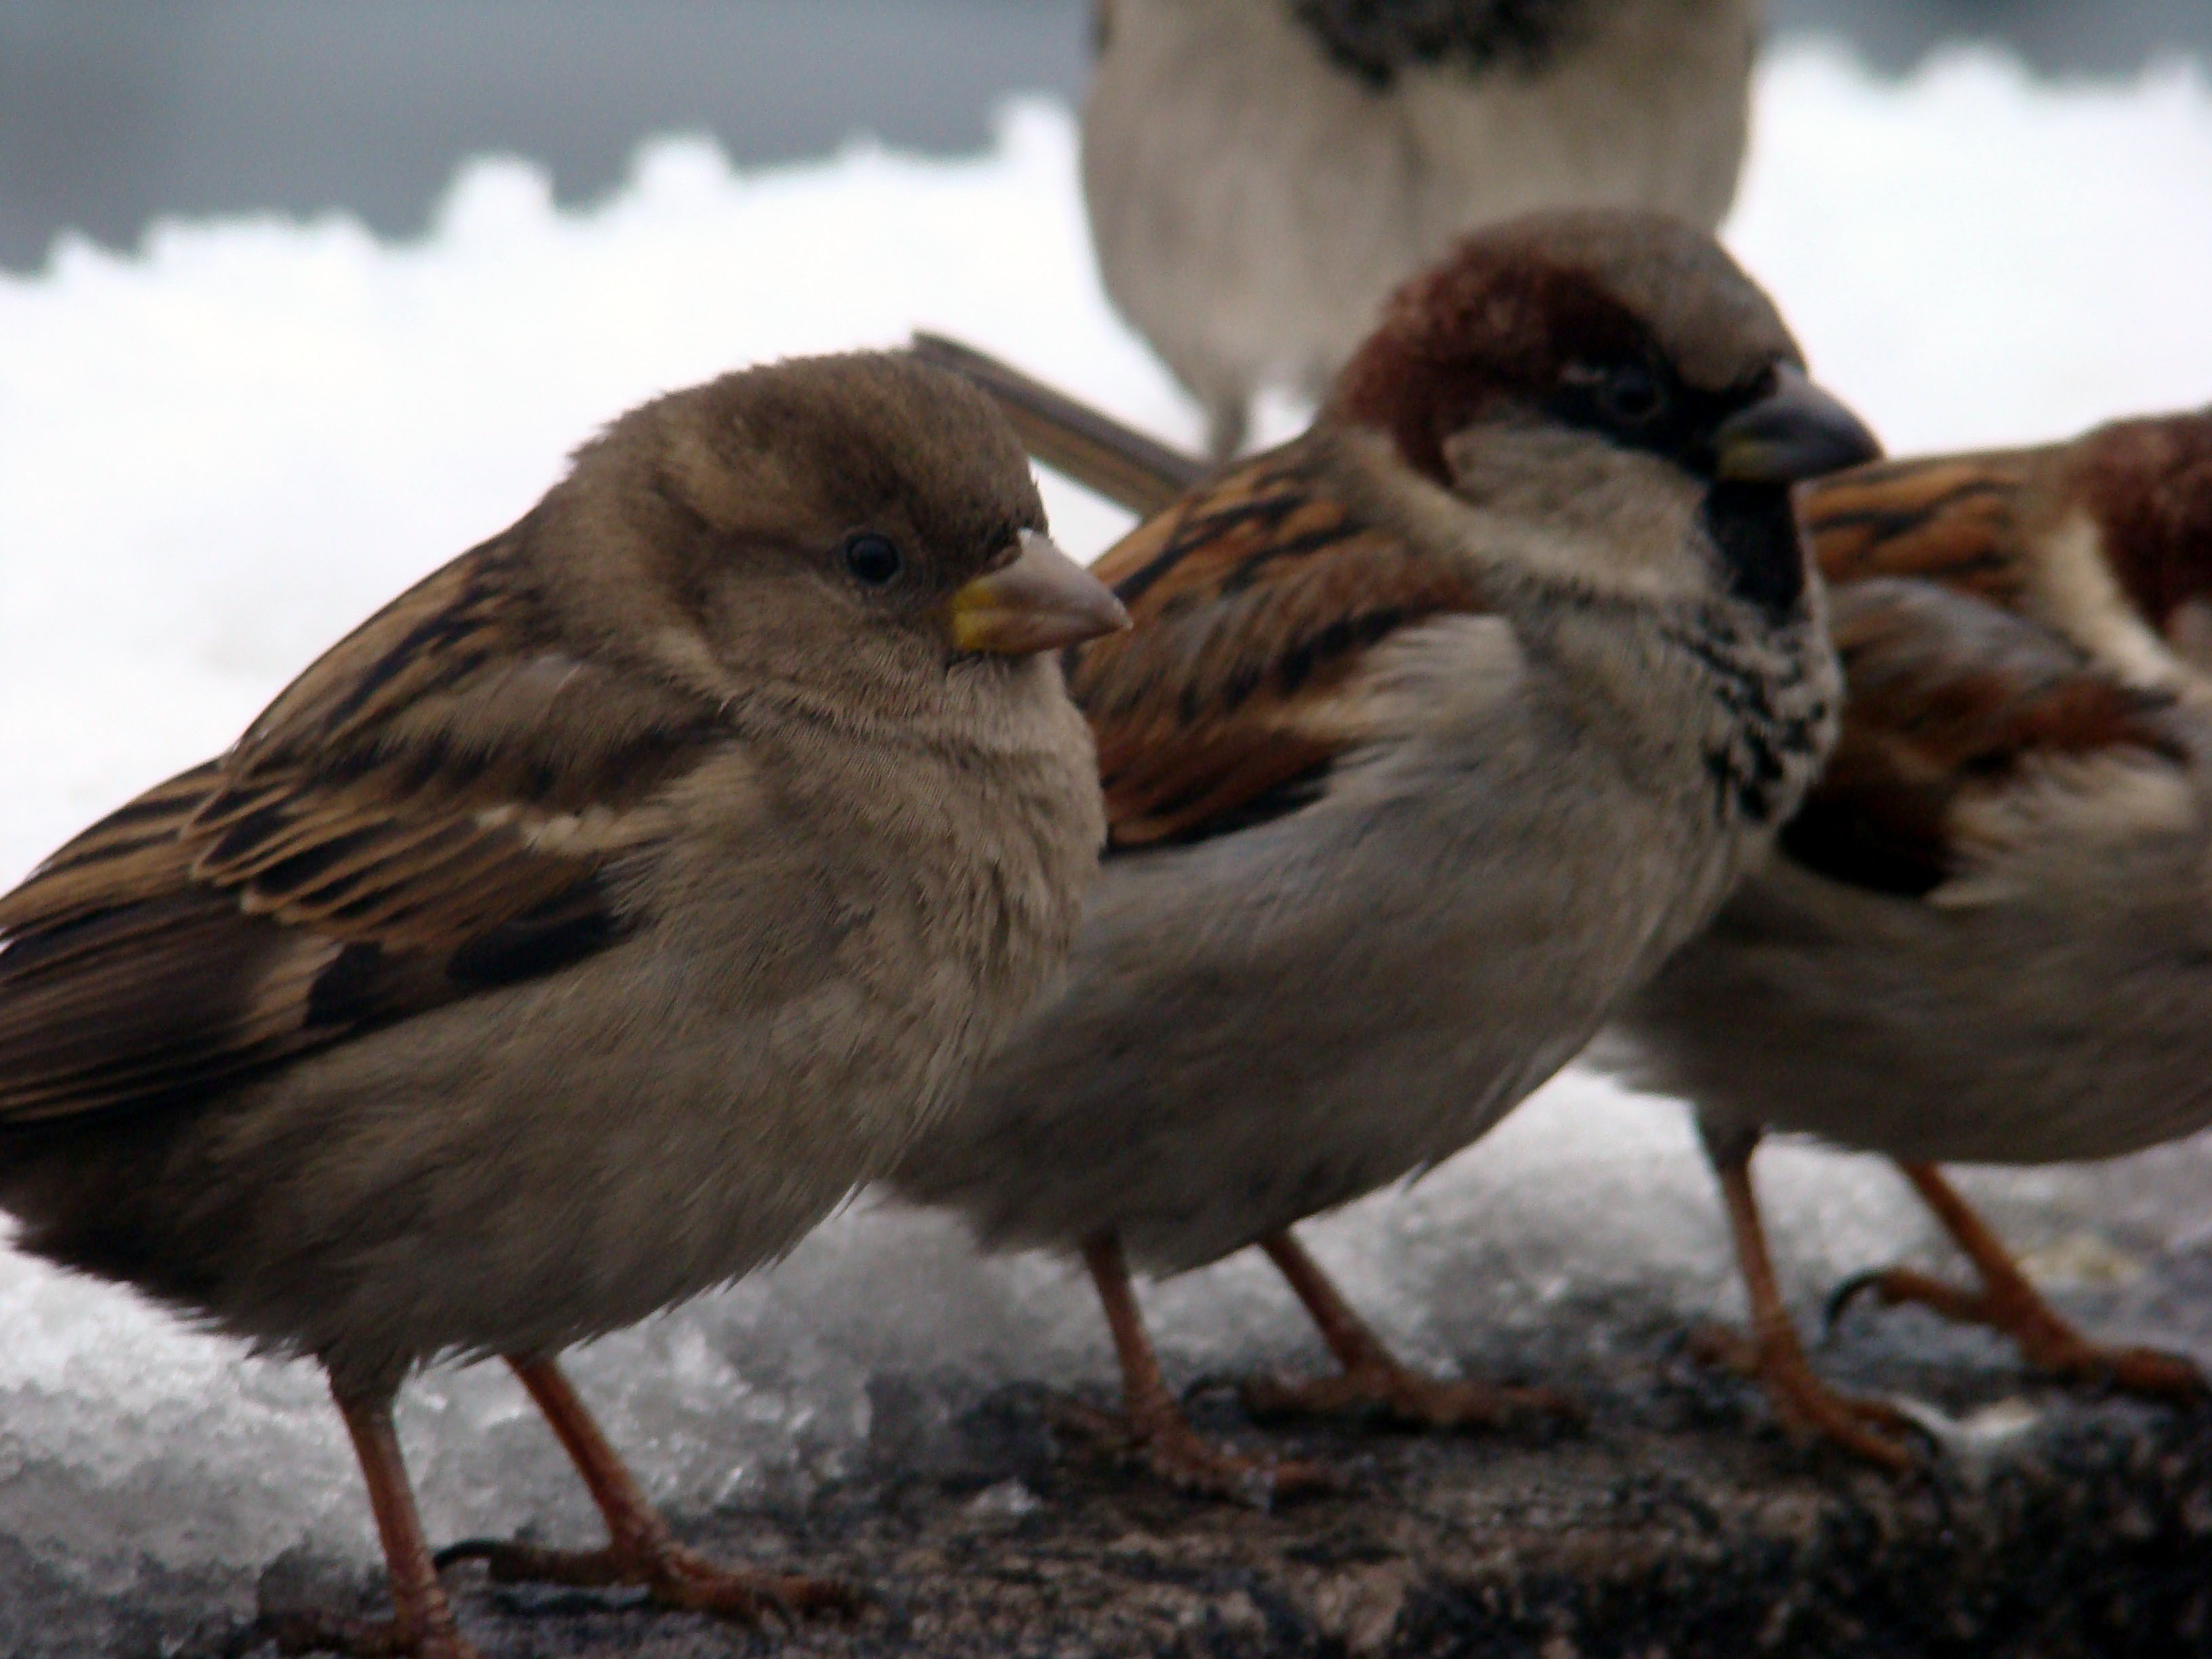
nature, bird, wildlife, beak, fauna, birds, vertebrate, sony, moscow, sparrow, finch, brambling, dsch9, sparrows, house sparrow, perching bird, emberizidae, cinclidae